Curial e Güelfa

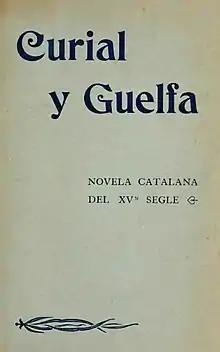
Title page of the first edition (1901)

Curial e Güelfa is an anonymous Catalan chivalric romance of the fifteenth century, notable for incorporating elements of Italian humanism. Known from a single manuscript and unpublished until the twentieth century, it is today considered a highly original masterpiece.